126 Madison Avenue

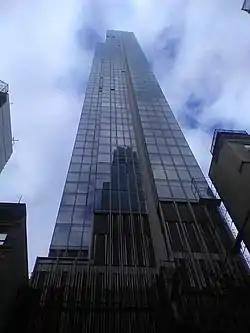

126 Madison Avenue (also known as 15 East 30th Street and Madison House) is a residential skyscraper developed by Fosun Property in NoMad, Manhattan, New York City. The building is 47 stories and tall. J.D. Carlisle Development Corp co-developed the project with Fosun Group, while Handel Architects is the architect. Construction began in 2017.